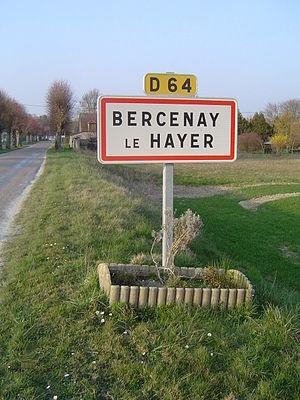
Bercenay-le-Hayer - panneau à l'entrée du village
Bercenay-le-Hayer est une commune française située dans le département de l'Aube en région Grand Est.